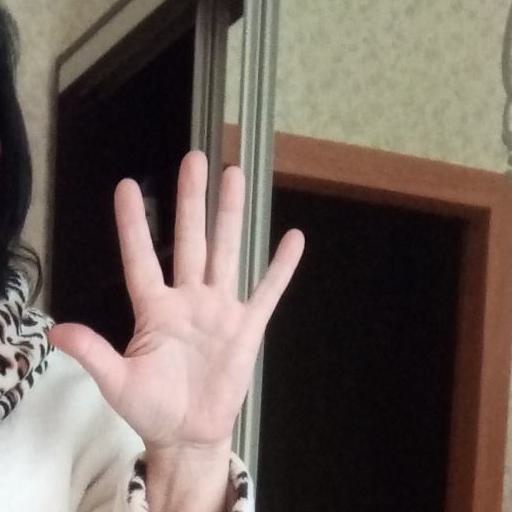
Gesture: palm